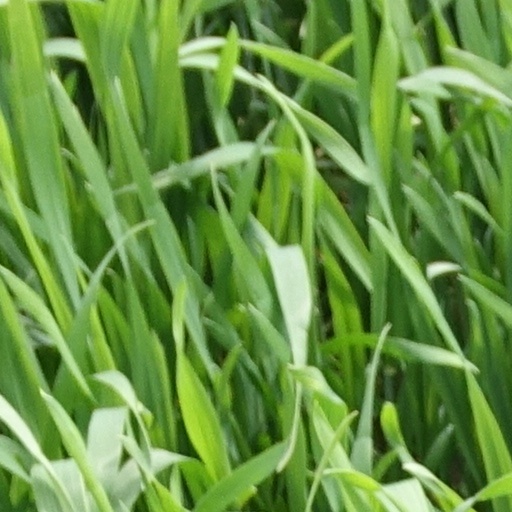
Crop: wheat